Neighborhoods in Saint Paul, Minnesota

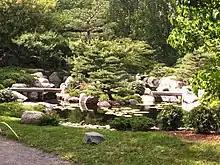
Como Conservatory Japanese Garden entrance

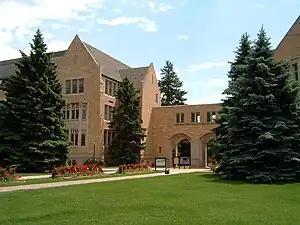
St Thomas campus

Summit-University is an ethnically and economically diverse community west of Downtown Saint Paul. It includes the historic Cathedral Hill neighborhood, as well as what remains of "old Rondo", a former neighborhood of the city. Among the many groups living in Summit-University are the Hmong community as well as the city's other Asian communities, including large numbers of Vietnamese, Laotians and Cambodians.